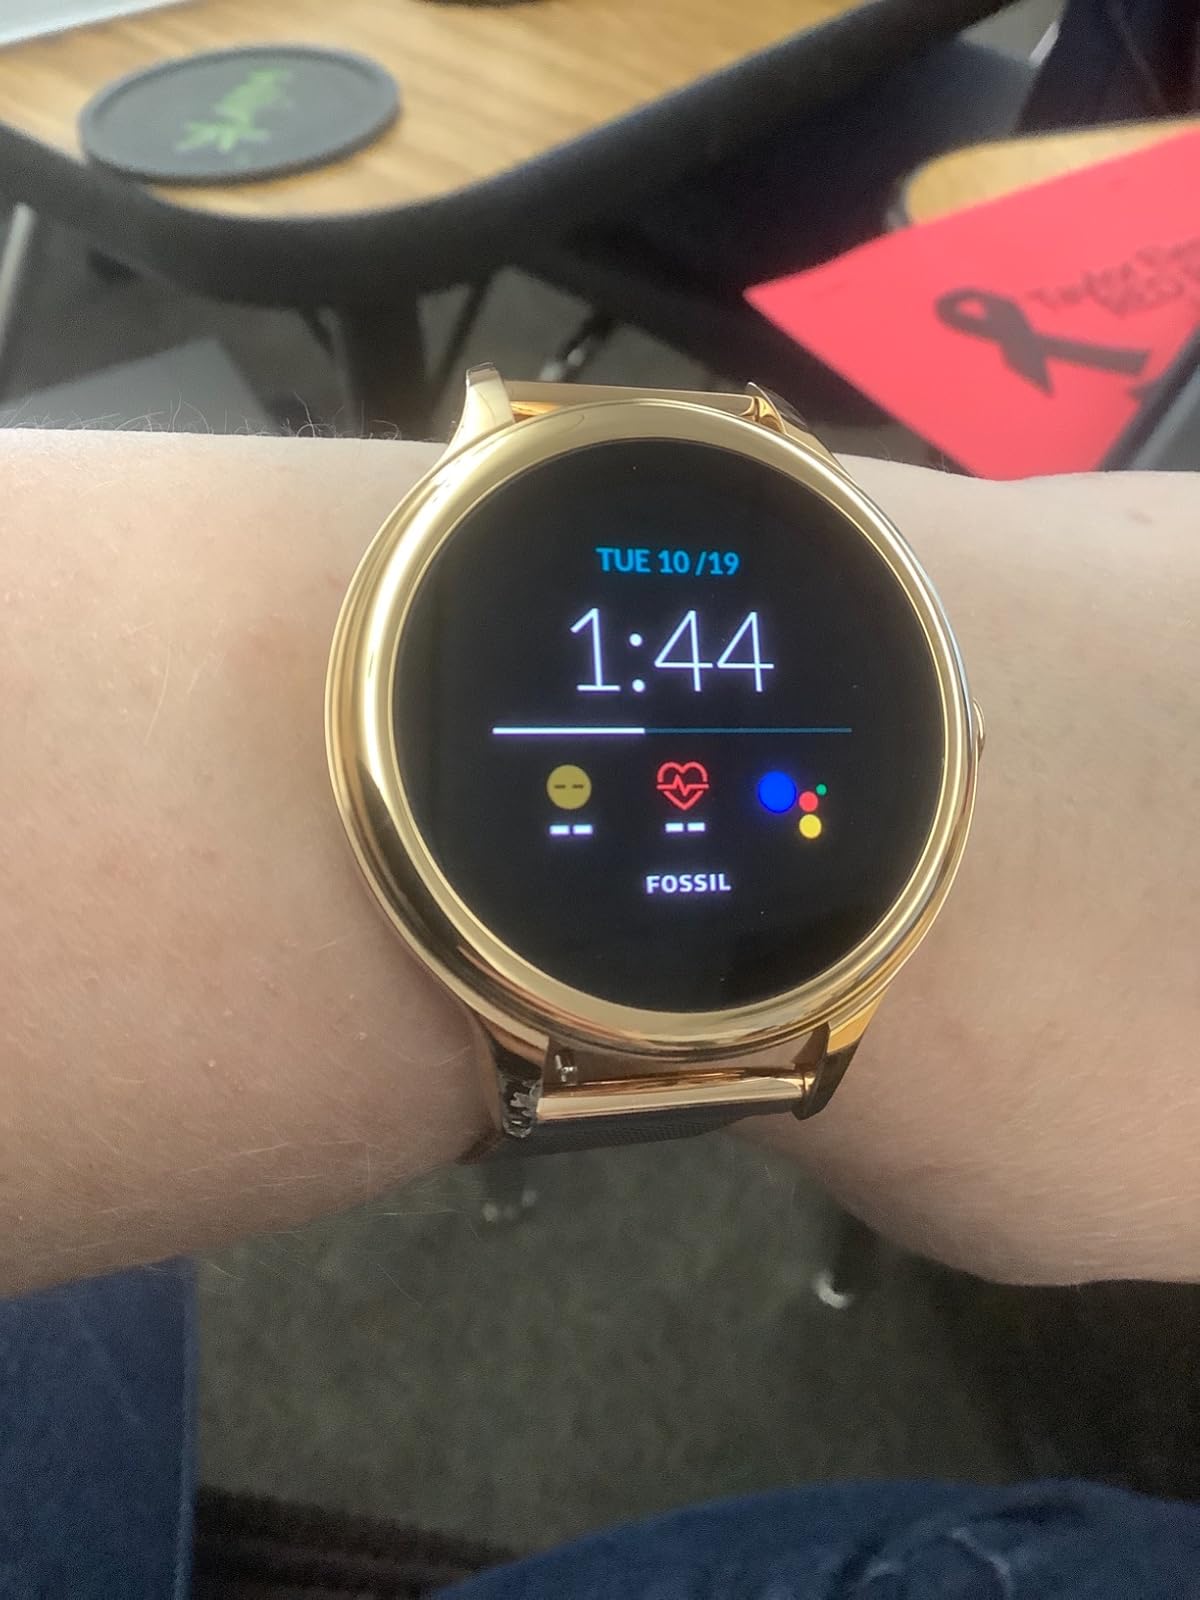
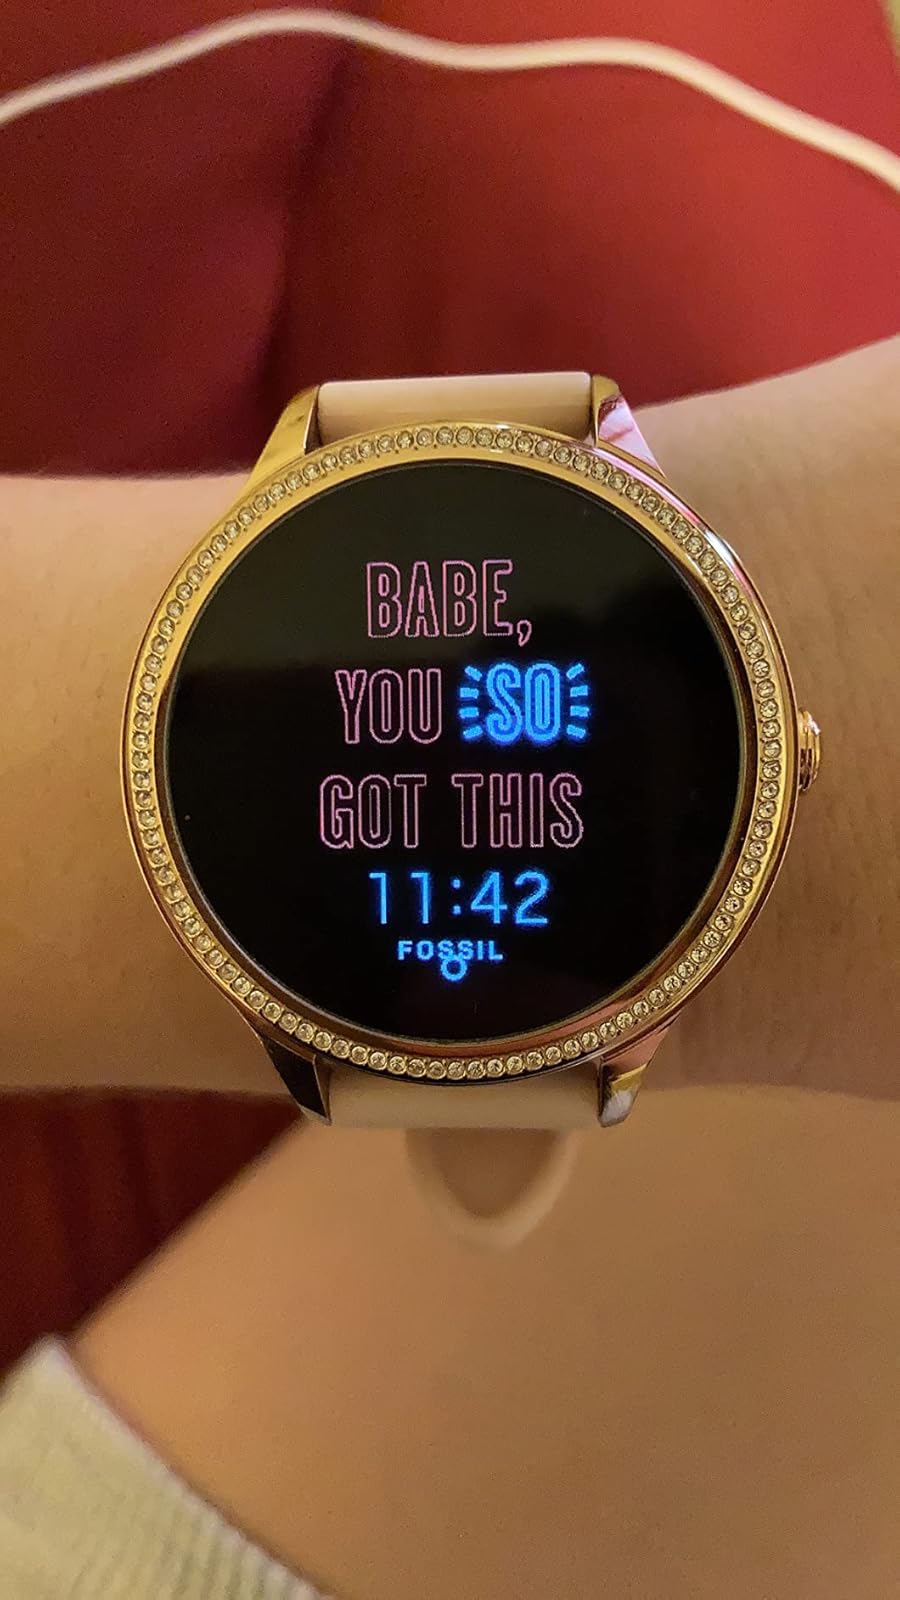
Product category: smartwatch
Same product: no